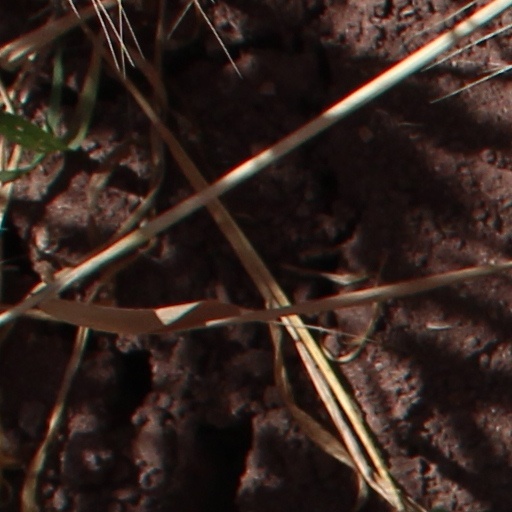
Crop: wheat